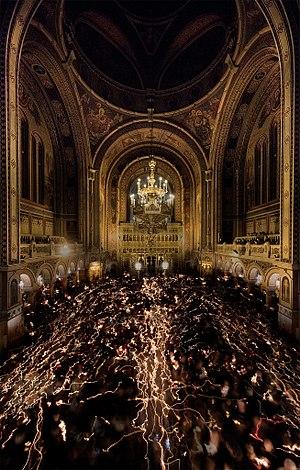
Placée à l'extrémité de la place de la Victoire, la cathédrale orthodoxe est emblématique de la ville de Timișoara. Située dans la région du Banat en Roumanie, la cathédrale est dédiée aux reliques de Saint-Jean de Partos, ancien métropolite de la ville.